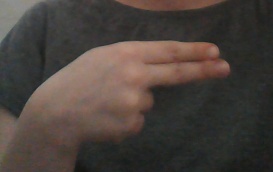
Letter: ain